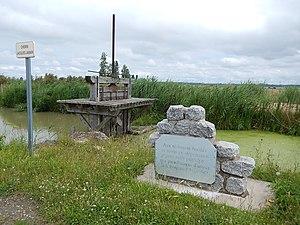
Une stèle située dans les marais, à l'est du bourg de Saint-Just, en mémoire des résistants fusillés et déportés suite à leur participation à des parachutages d'armes en 1943, pendant la Seconde Guerre Mondiale.
Saint-Just-Luzac est une commune du sud-ouest de la France, située dans le département de la Charente-Maritime. Ses habitants sont appelés les Saint-Justais et Luzacais et les Saint-Justaises et Luzacaises.